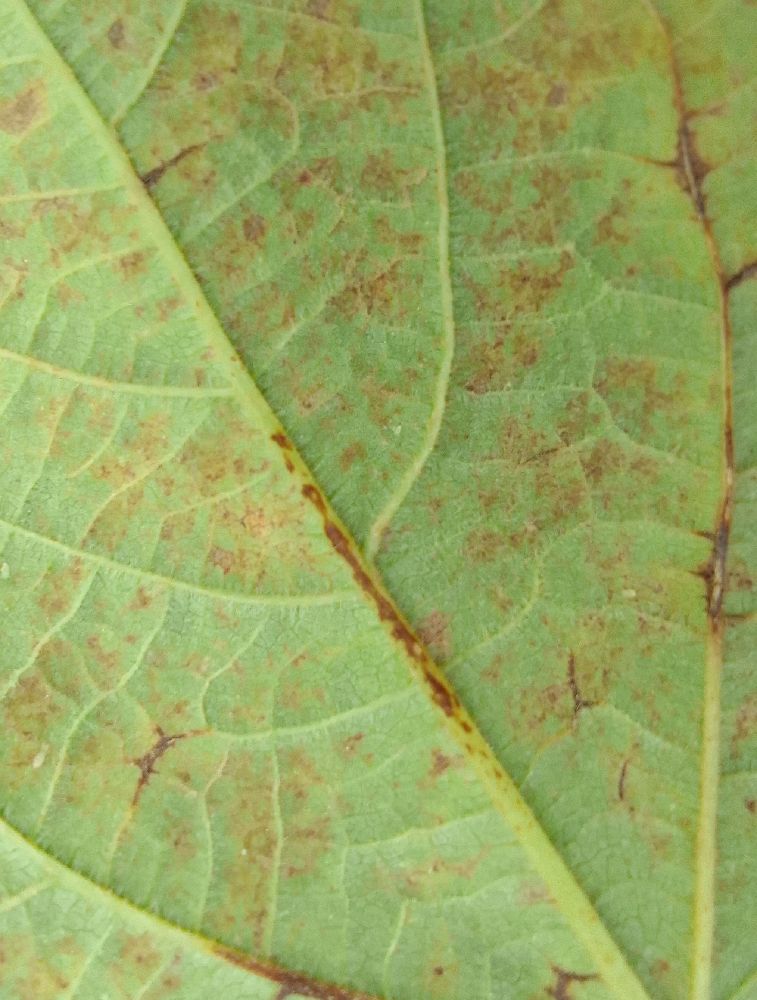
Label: anthracnose